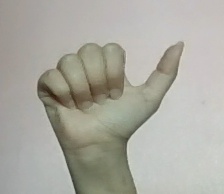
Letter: dhad